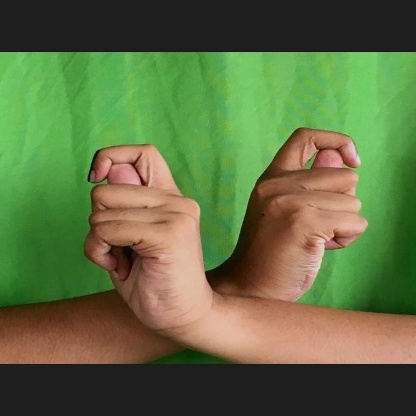
Mudra: Berunda